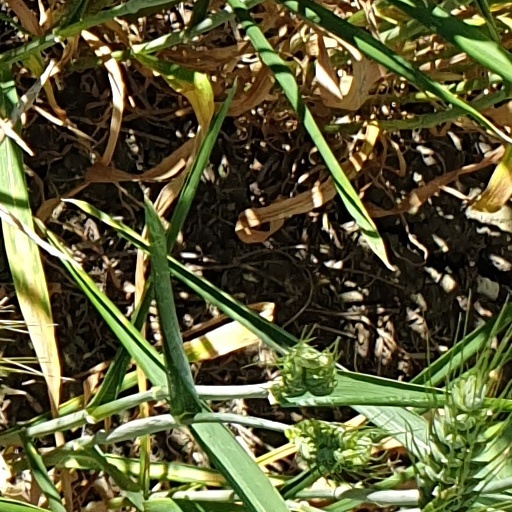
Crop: wheat